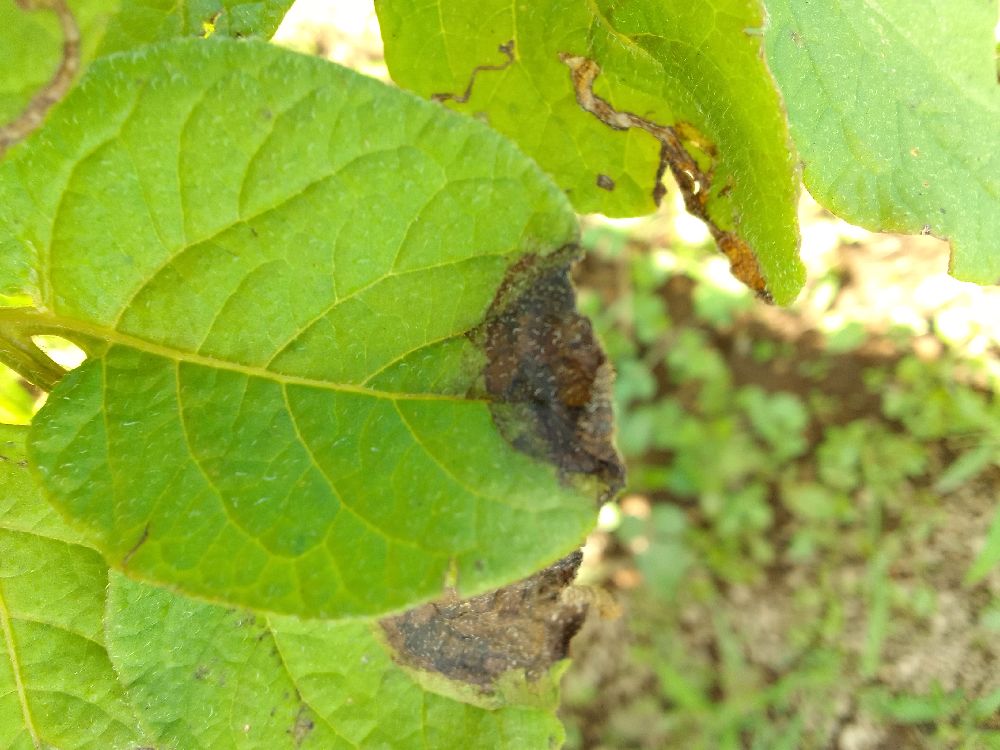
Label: Late blight